The Syro-Aramaic Reading of the Koran

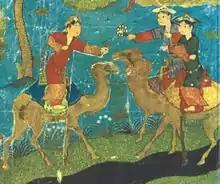
Houris in paradise, riding camels. From a 15th-century Persian manuscript.

The word "houri"s, maidens "with intensely black eyes set against the whiteness of their irises" who will serve the faithful in Paradise; Qur'an 44:54, 52:20, 55:72, 56:22) means, according to Luxenberg, "white grapes" or "raisins". He says that many Christian descriptions of Paradise describe it as abounding in pure white grapes. The possibility that "suicide bombers would be expecting beautiful women and getting grapes" was met with mockery in the Western press. The viral news story was also repeated in non-Muslim parts of Asia.